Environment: real
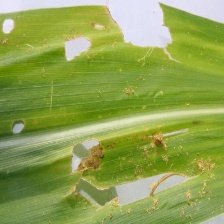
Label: fall_armyworm